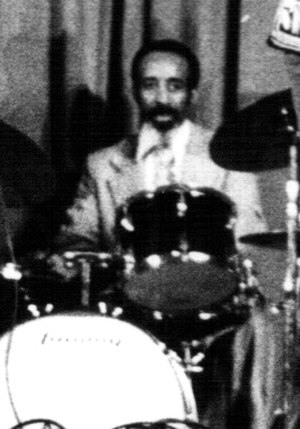
Eddie Locke
Eddie Locke i 1977
Eddie Locke var en amerikansk jazztrommeslager.